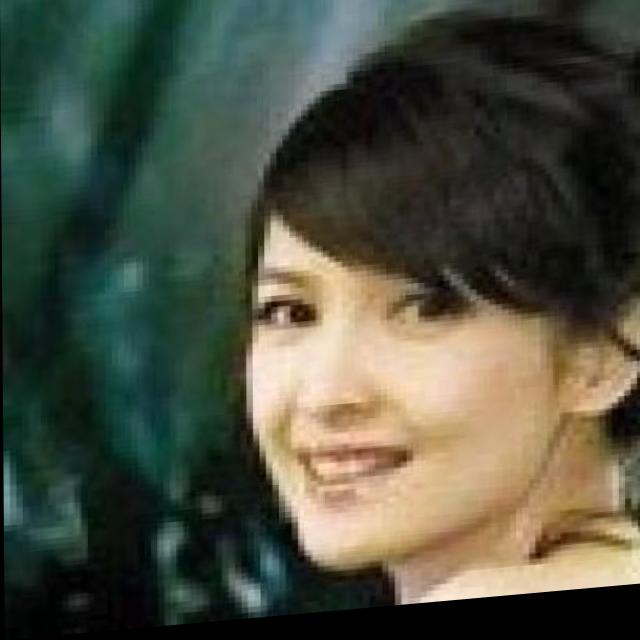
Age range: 21-44